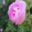
Label: rose